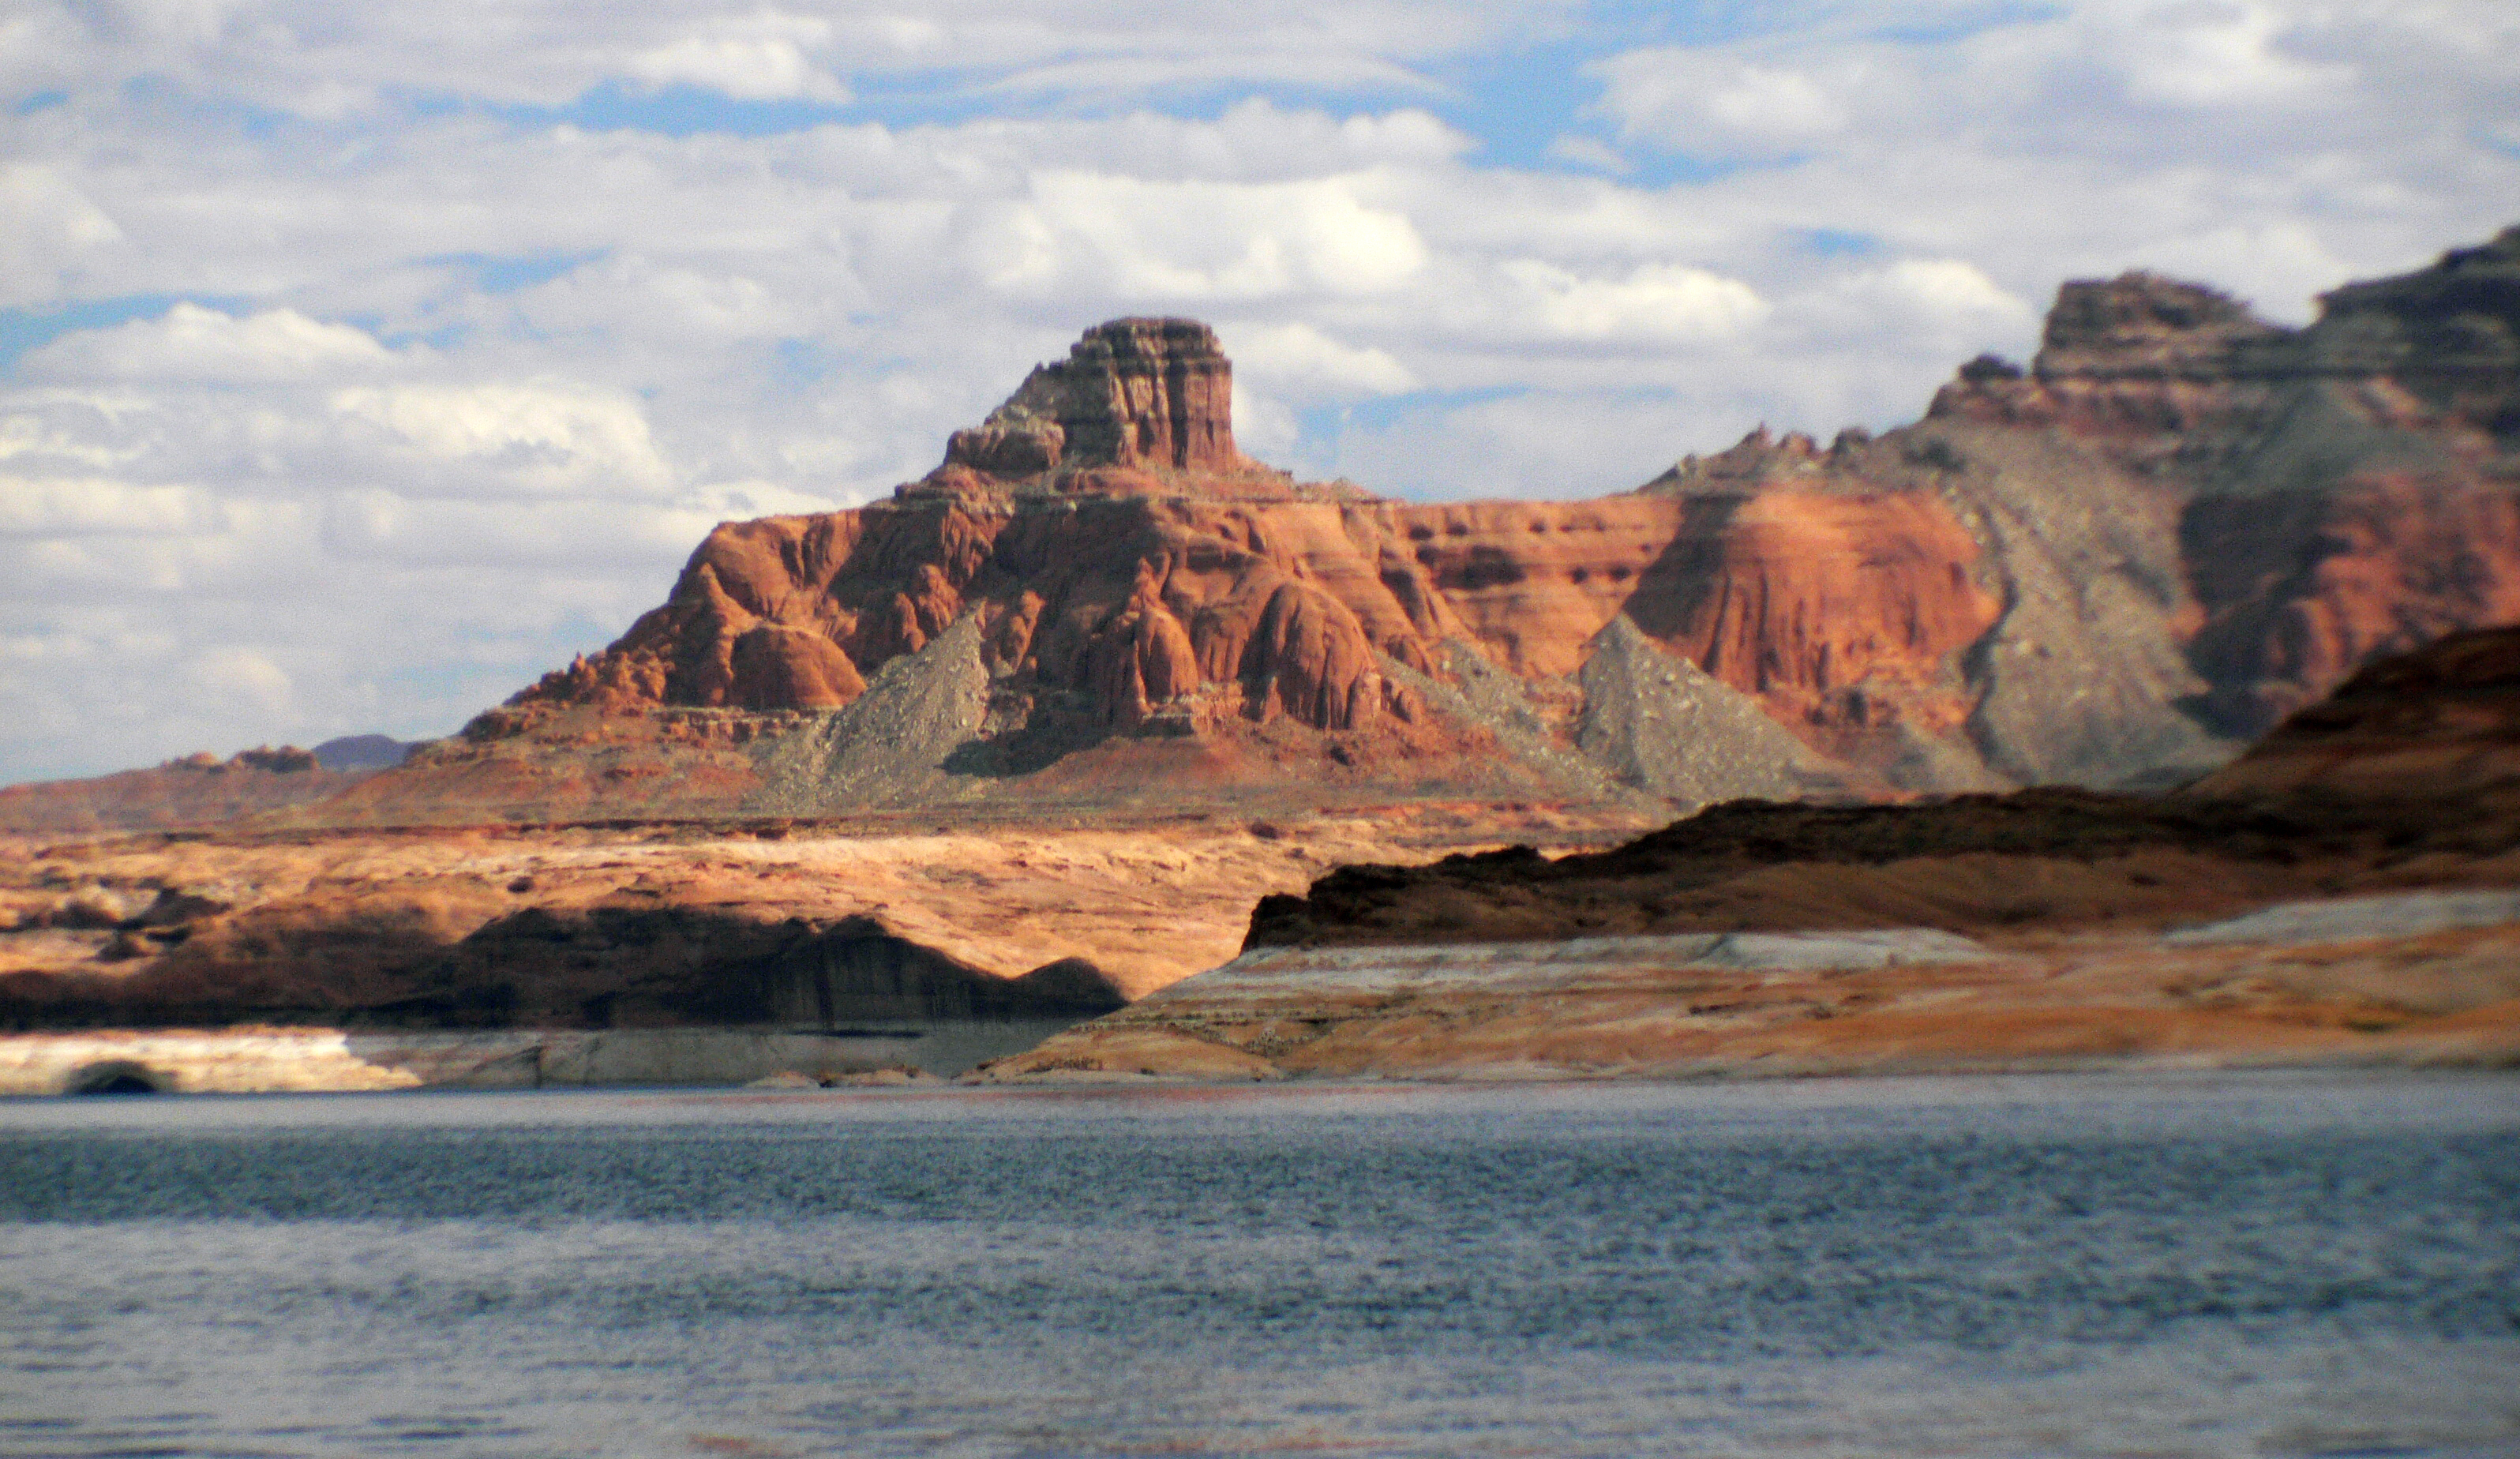
landscape, sea, coast, rock, formation, cliff, bay, terrain, geology, utah, badlands, plateau, lakepowell, cape, wadi, landform, geographical feature, publicdomaindedicationcc0, rainbowbridgenationalmonument